Manitoba Highway 23

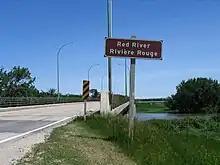
Red River bridge on PTH 23 in Morris

PTH 23 begins in the Rural Municipality of Grassland at an intersection with PTH 21 roughly south of Hartney, just southeast of the remains of the former Hartney Airport. The highway heads due east for several kilometres, crossing several creeks to pass through the town of Elgin along Main Street, having an intersection with PR 448 here. As it leaves Elgin, it has a junction with PTH 22 on the north side of Whitewater Recreation Park, before heading east through farmland for the next several kilometres, passing just north of Fairfax (where it has an intersection with PR 444) to come to an intersection and become concurrent (overlap) with PTH 10 (John Bracken Highway) for the next several kilometres. PTH 23 follows PTH 10 south to Minto, where it splits off and heads due east again to enter the Rural Municipality of Prairie Lakes.